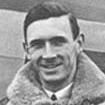
Age: 25